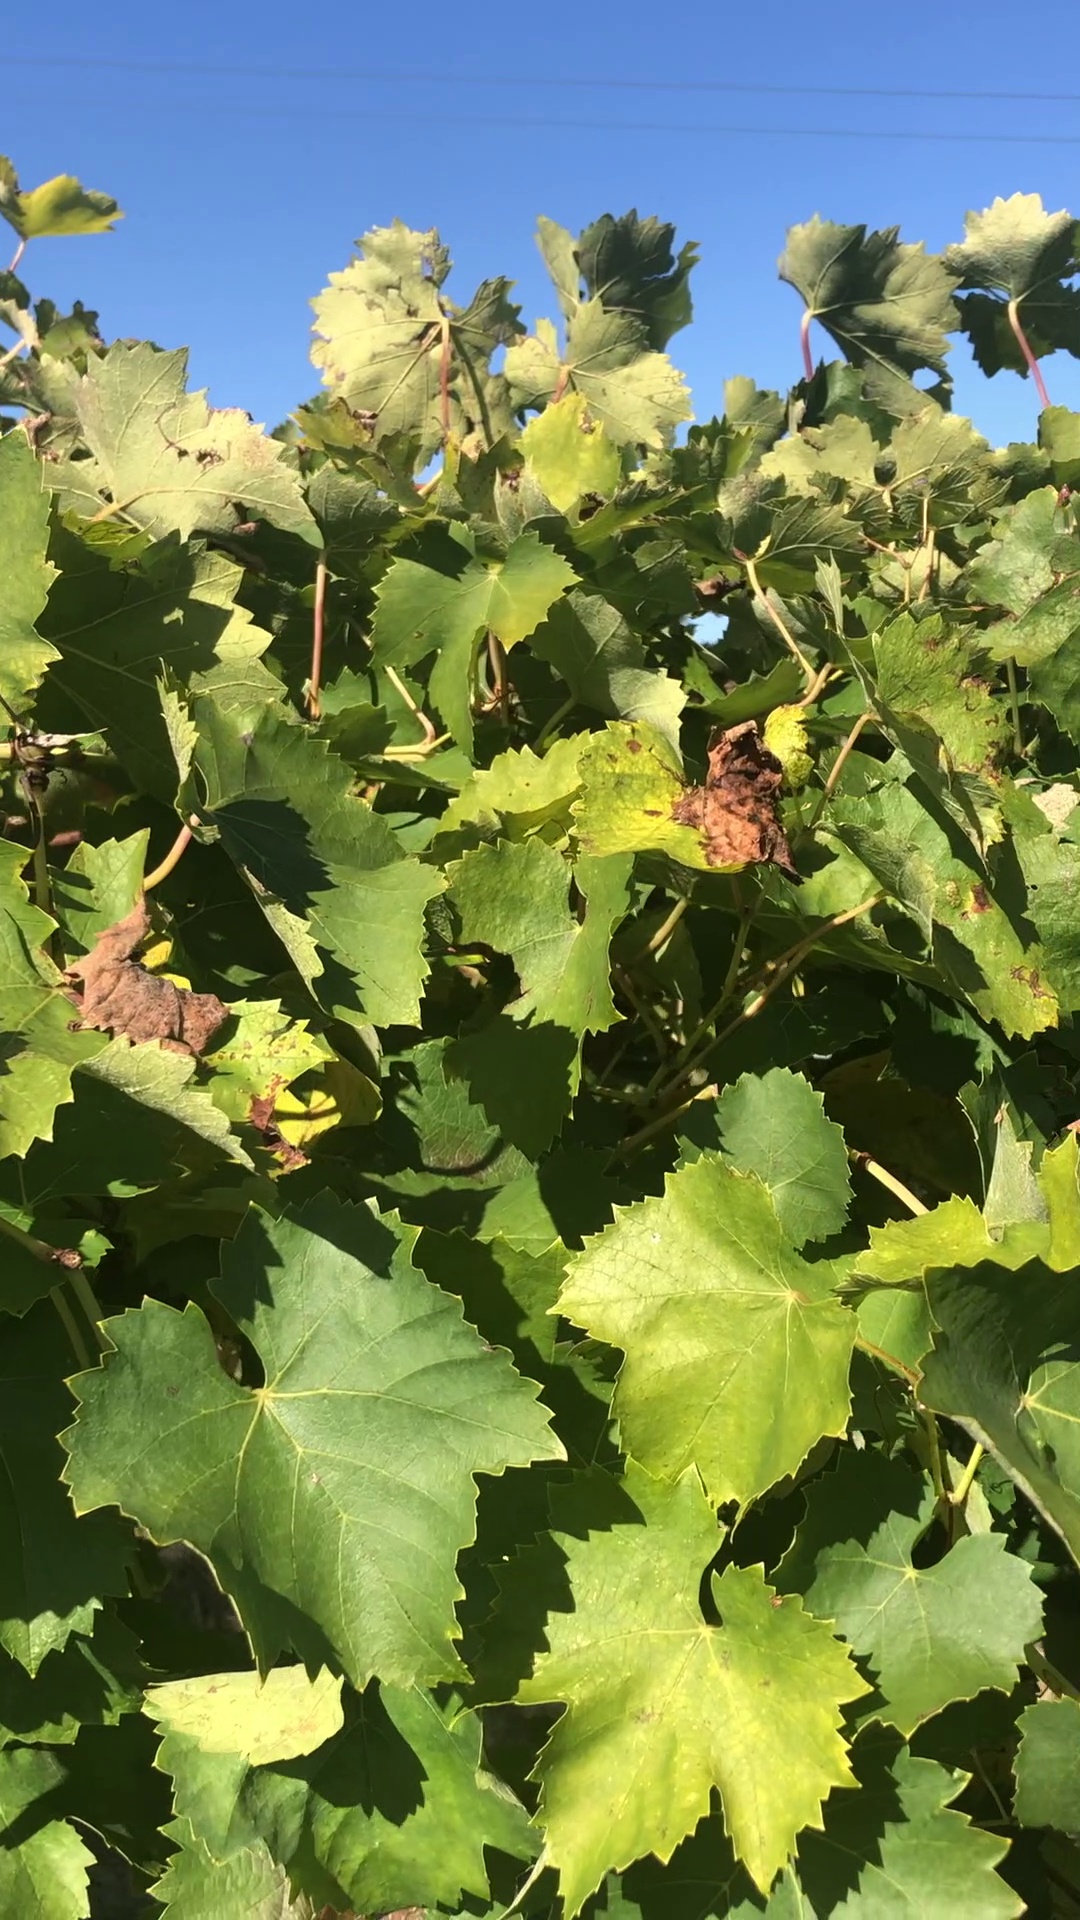
Label: healthy